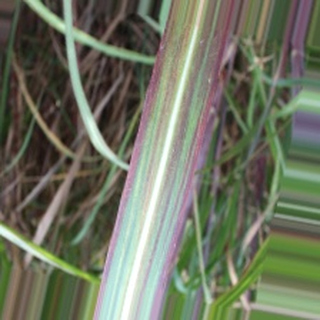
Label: sugarcane_bacterial_blight